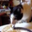
Label: cat